Paul Clohessy

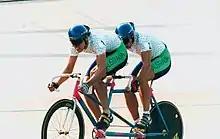
Eddie Hollands (left) and Paul Clohessy (right) of Australia in action during the Atlanta 1996 Paralympic Games

He competed but did not win any medals in his first Paralympics Games at the 1992 Barcelona Games. At the 1996 Atlanta Games, he won a silver medal in the Men's Individual Pursuit Tandem open event with his cycling partner Eddy Hollands. At the 2000 Sydney Games, he won a gold medal in the Men's Sprint Tandem open event with his cycling partner Darren Harry, for which he received a Medal of the Order of Australia, and a bronze medal in the Men's 1 km Time Trial Tandem open event with Hollands.